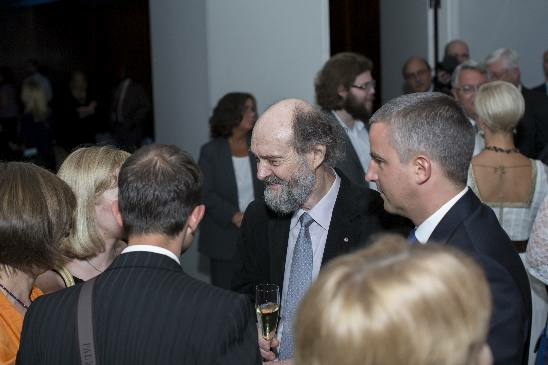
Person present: Yes